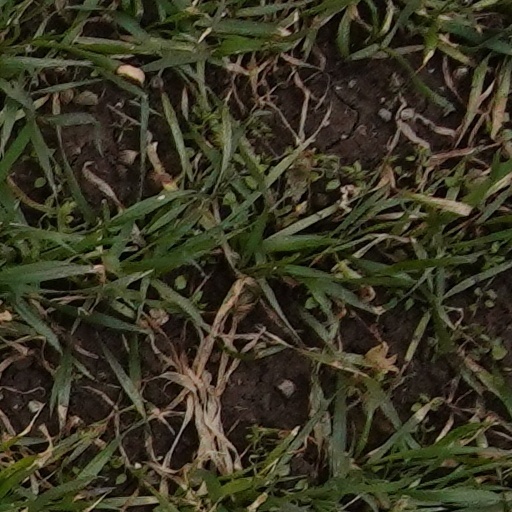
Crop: wheat